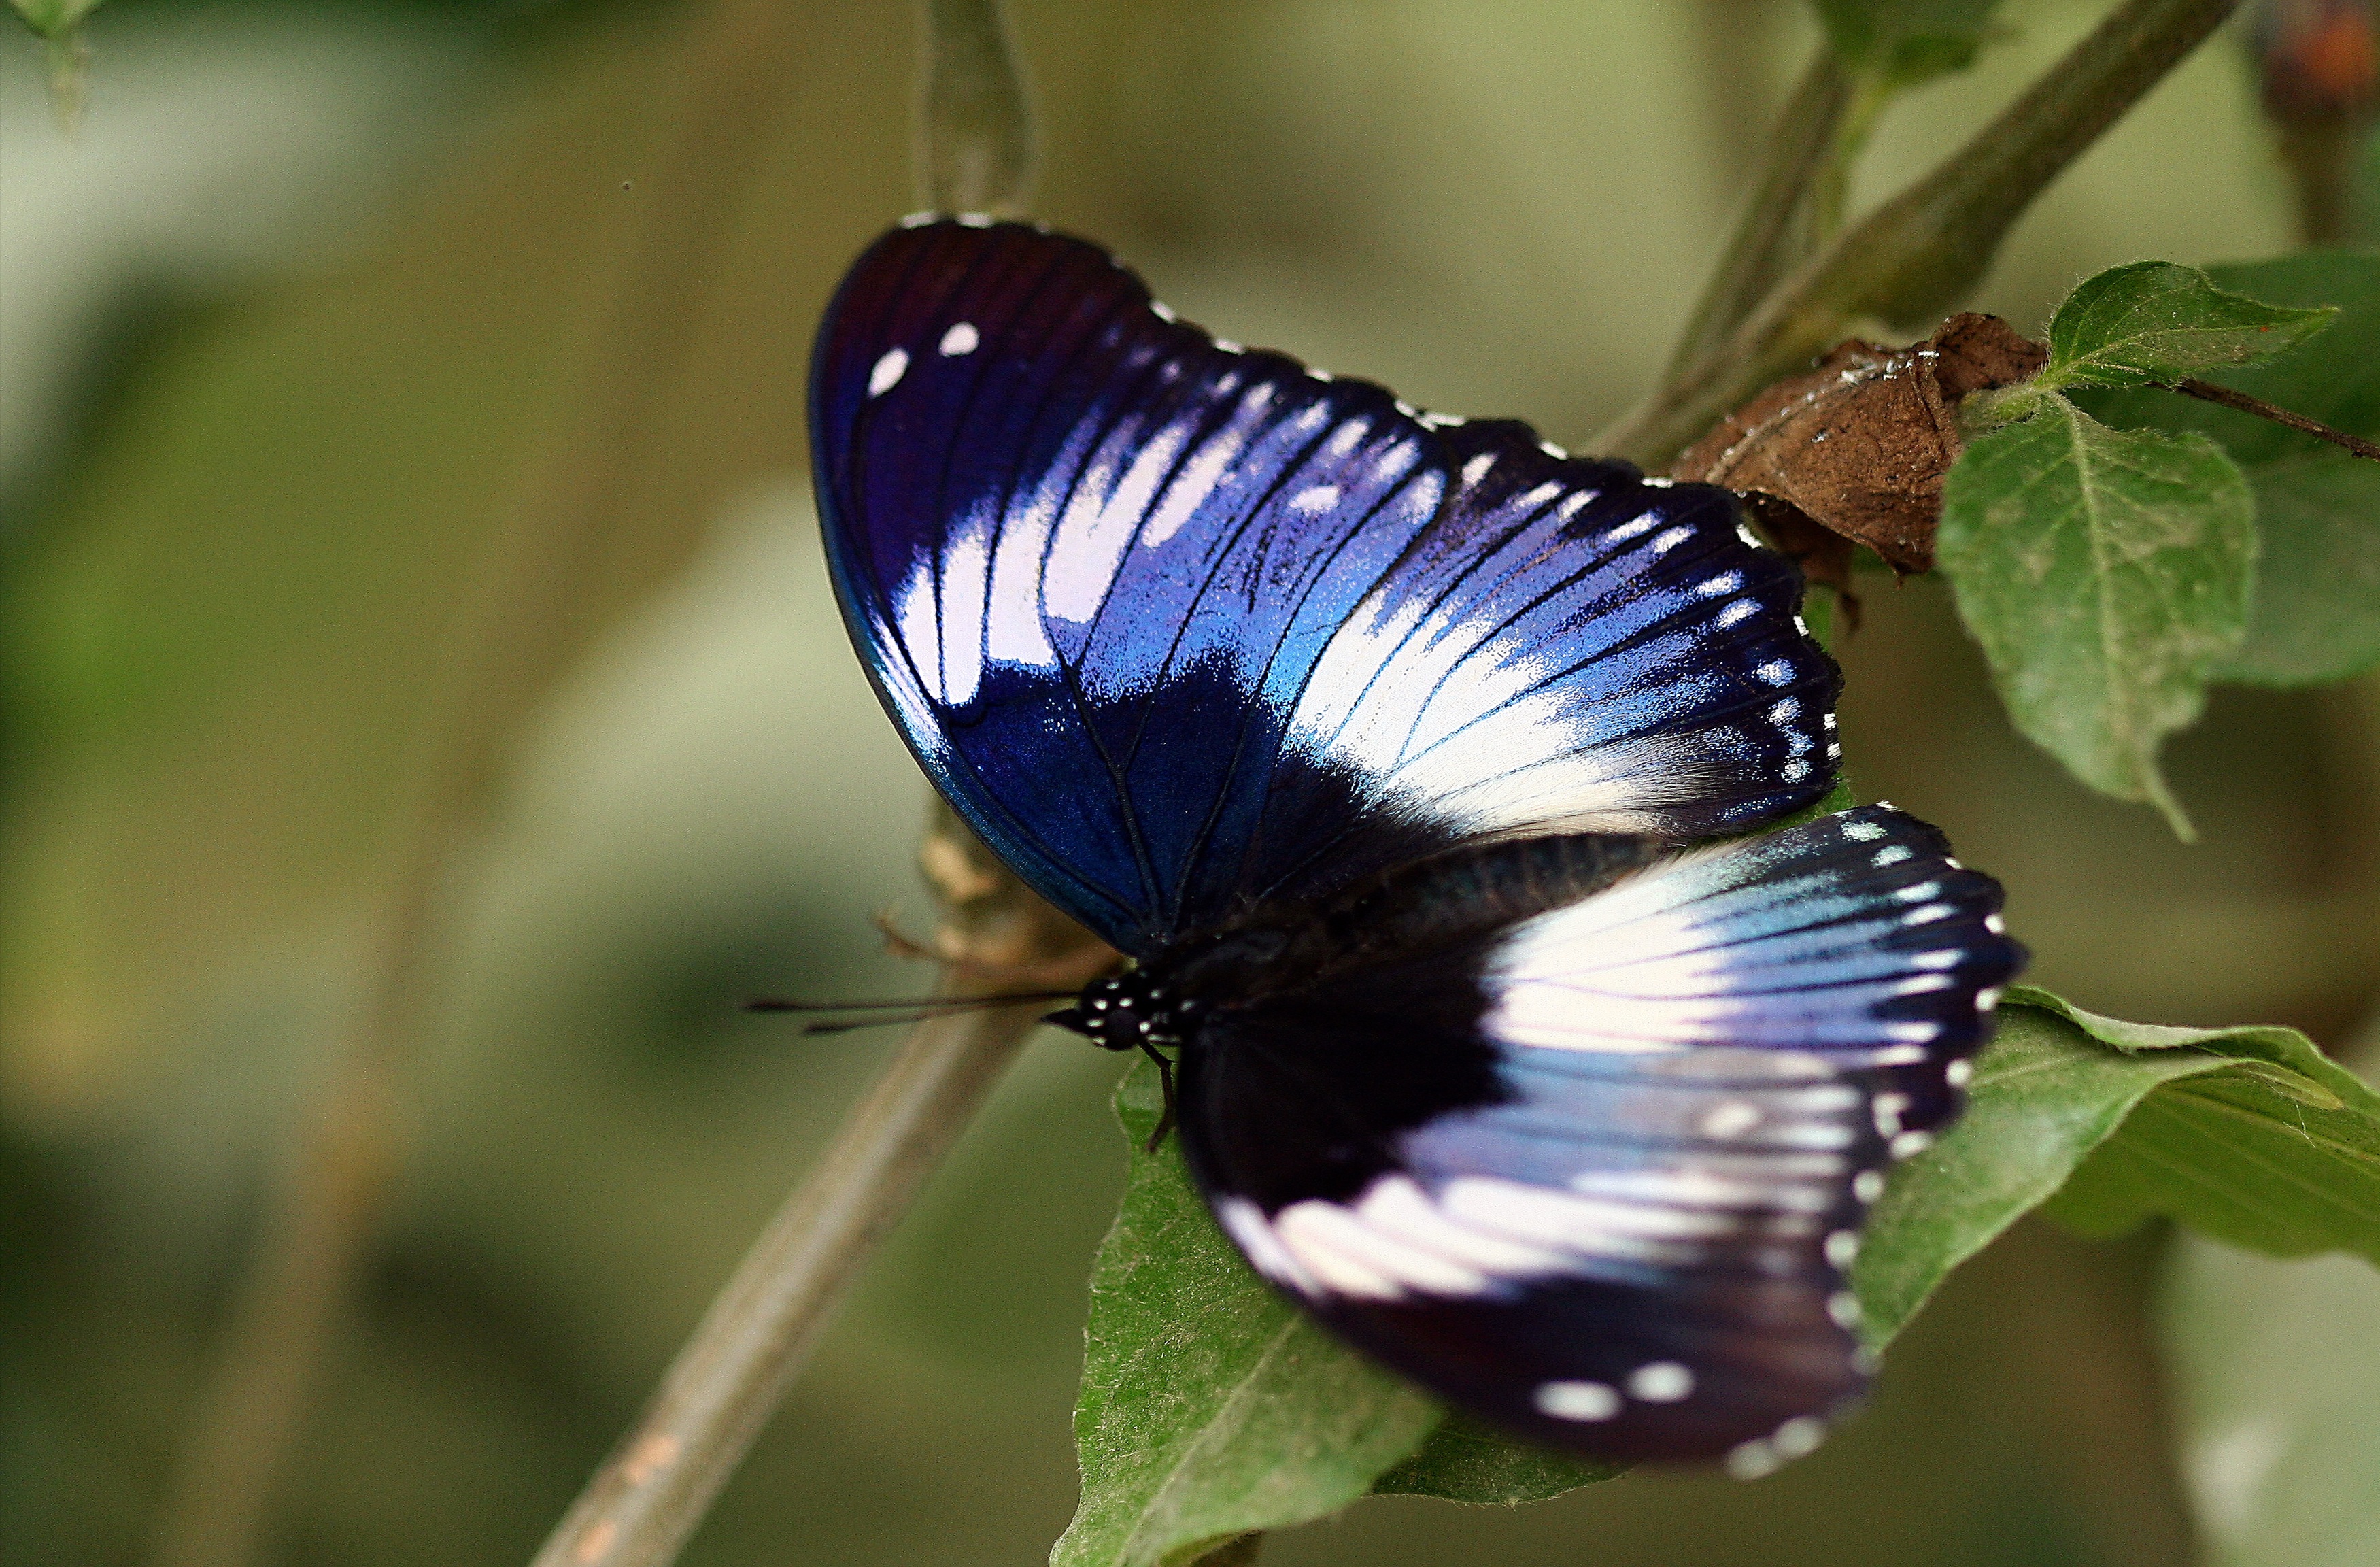
nature, wing, photography, flower, wildlife, pattern, tropical, insect, macro, brown, botany, butterfly, fauna, invertebrate, close up, monarch butterfly, nectar, pieridae, macro photography, arthropod, pollinator, moths and butterflies, lycaenid, brush footed butterfly, colias